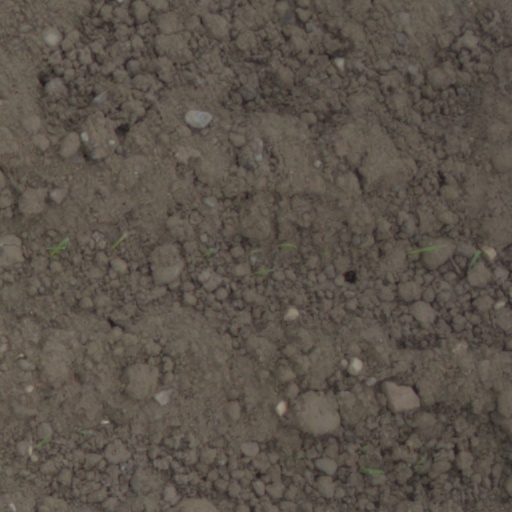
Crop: wheat